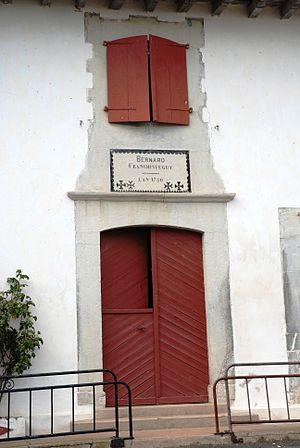
Hélette est une commune française, située dans le département des Pyrénées-Atlantiques en région Nouvelle-Aquitaine.